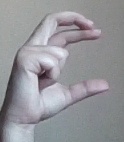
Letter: thal